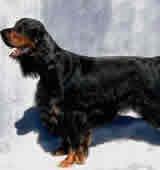
Gordon_setter